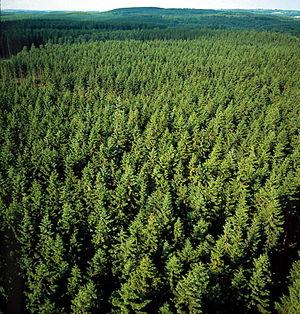
En 2010, la superficie totale de la forêt européenne était de 38 %. La Suède comprend à elle seule 17,6 % des forêts de l’Union européenne. Au niveau de l'exploitation industrielle, ce pays comprend 15 % du total de l'UE.